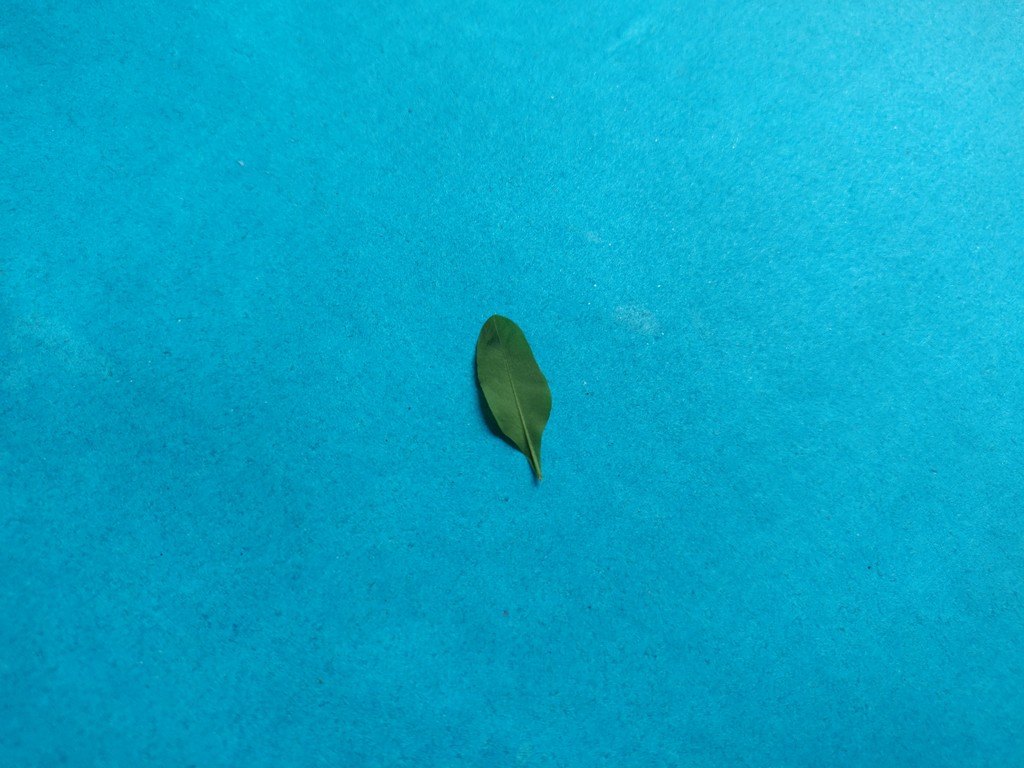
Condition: Healthy
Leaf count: single
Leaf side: back